Chessie (sea monster)

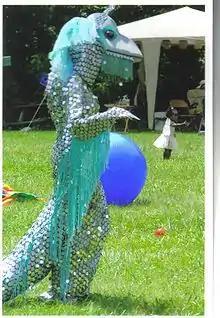
Whimsical costume of Chessie the Chesapeake Bay Monster at the 4th annual Maryland Faerie Festival, 2008.

In American folklore, Chessie is a sea monster said to live in the midst of the Chesapeake Bay. Claims of sightings appear in local media and regionally-themed books from 1936 onward. Over time, the figure developed into an environmental icon. Chessie is associated with the ecological health of the Chesapeake Bay, continuing to play a role in modern popular culture.